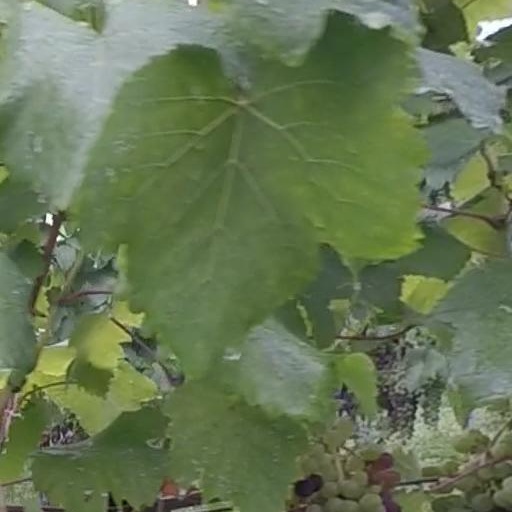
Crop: grape